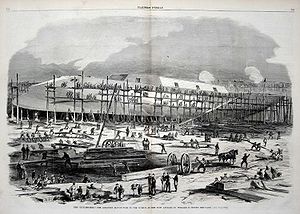
Rochambeau (1865) / Konstruktion
Dunderberg under bygning. Bemærk den vældige vædderstævn.
Rochambeau blev bestilt under den amerikanske borgerkrig til Unionens flåde, og da den blev søsat i juli 1865, fik den navnet Dunderberg. Imidlertid var krigen på det tidspunkt forbi, og den amerikanske flåde havde intet behov for et stort, søgående panserskib, så købet blev annulleret og skibet kom aldrig i amerikansk tjeneste. Det hjalp heller ikke på interessen, at Dunderberg var bygget af umodnet tømmer med ringe holdbarhed, og at det på sin prøvetur i 1867 kun nåede op på 11,7 knob mod de 15 knob, der var lovet i købsaftalen. Dunderberg blev derfor sat til salg. Der gik rygter om at Preussen ville købe skibet, og dette ønskede man ikke i Frankrig, så derfor blev skibet indkøbt til den franske flåde i 1867, og fik her navnet Rochambeau, opkaldt efter den general, der kommanderede det franske korps under den sejrrige kampagne ved Yorktown i 1781.